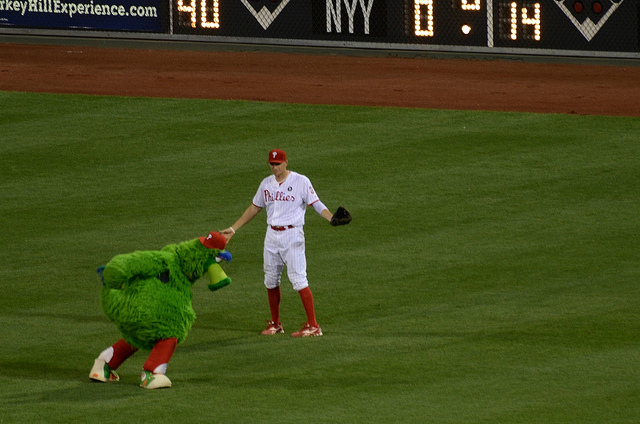
user: Given an image and a question. Answer the question in a short answer. Question: What is the name of the mascot pictured? Short Answer:
assistant: phillie phanatic